Ralph Bates

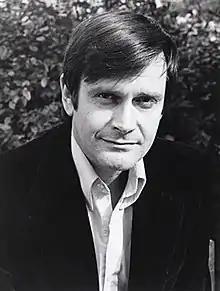
Photo by Edward Wing, 1970s

Ralph Bates (12 February 1940 – 27 March 1991) was an English film and television actor, known for his role in the British sitcom "Dear John" and the 1975 series "Poldark".